Leniniana

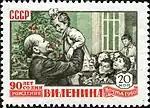

On the stamps of the USSR, Lenin was most frequently portrayed among the Bolsheviks. After 1923, his pictures were present on about 11% of all Soviet stamps. Lenin portrait first appeared on a stamp series that was the printed immediately after his death in 1924. Images of the first Soviet leader soon became ubiquitous.